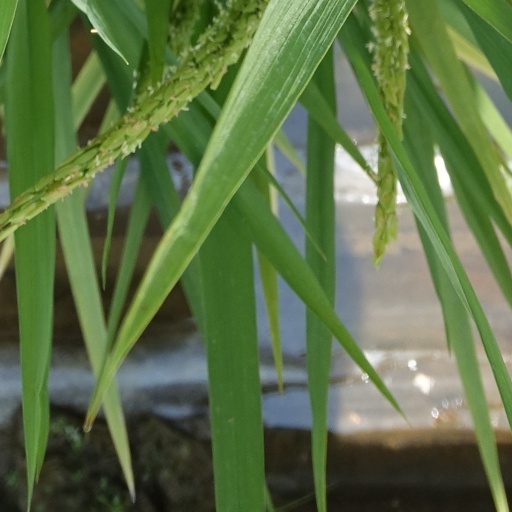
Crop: rice